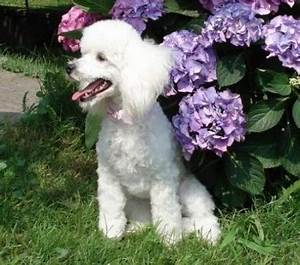
Label: cane